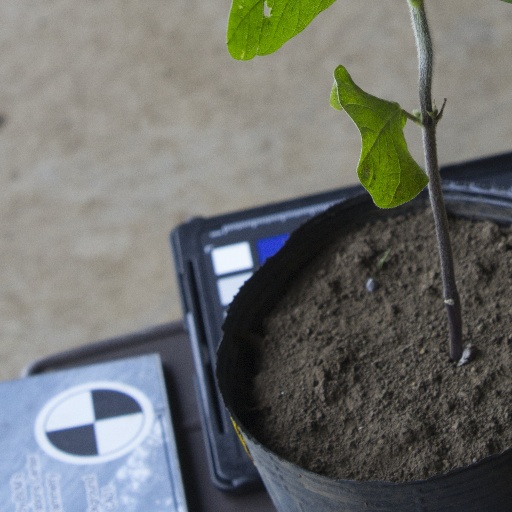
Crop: soybean